St. Peter, Zurich

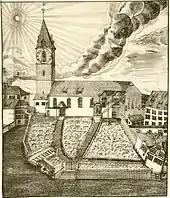
St. Peter in 1700 AD

Located next to the Lindenhof hill, the site of the former Roman castle, the church was built on the site of a temple to Jupiter. An early church of 10 by 7 metres is archaeologically attested for the 8th or 9th century. This building was replaced by an early Romanesque church around AD 1000, in turn replaced in 1230 by a late Romanesque structure, parts of which survive. Rudolf Brun, the first independent mayor of the town, was buried here in 1360. The nave was rebuilt in 1460 in the Gothic style. Prior to the Reformation, St. Peter was the only parish church of the town, the rest being part of monasteries. The first reformed pastor, Leo Jud (1523–1542), was a friend of Huldrych Zwingli and contributed to the first translation of the Bible in Zurich. Johann Kaspar Lavater was pastor from 1778 to 1801. His gravestone can be seen in the church wall. Theologian Adolf Keller served as pastor from 1909 to 1924.